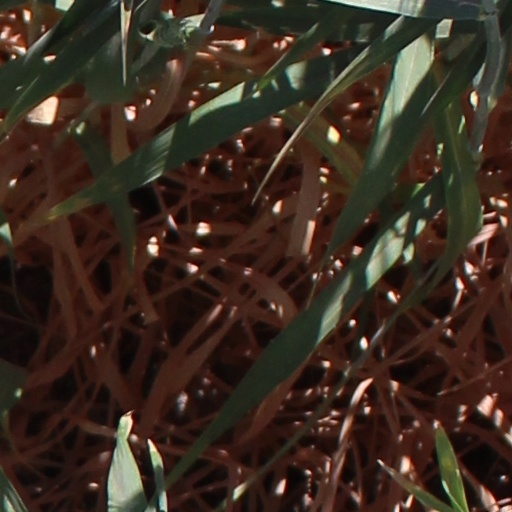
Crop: wheat